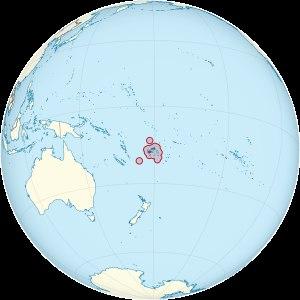
Le 180ᵉ méridien ou antiméridien est le méridien directement opposé au méridien de Greenwich. Il est commun à la fois aux longitudes est et ouest. Il devrait correspondre à la ligne de changement de date, mais la plupart des États qu'il traverse l'ont déplacée.